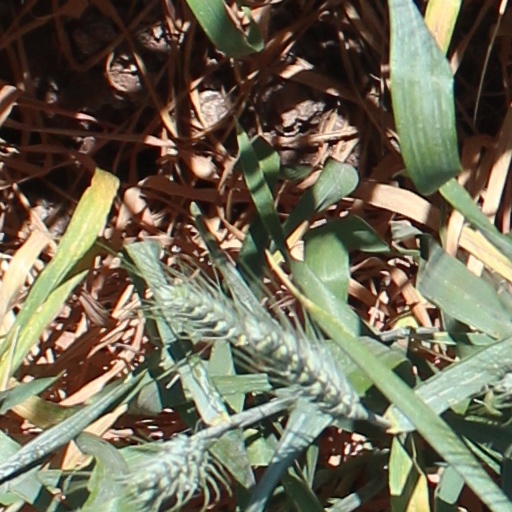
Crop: wheat